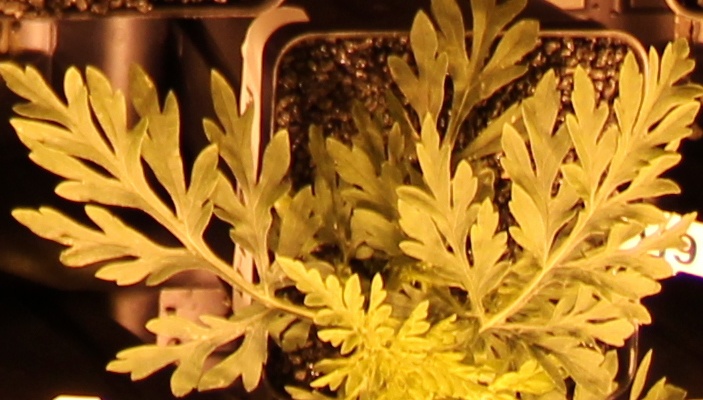
Label: Ragweed